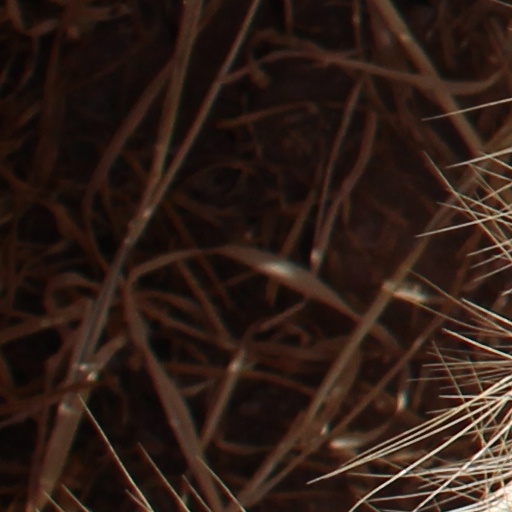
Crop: wheat